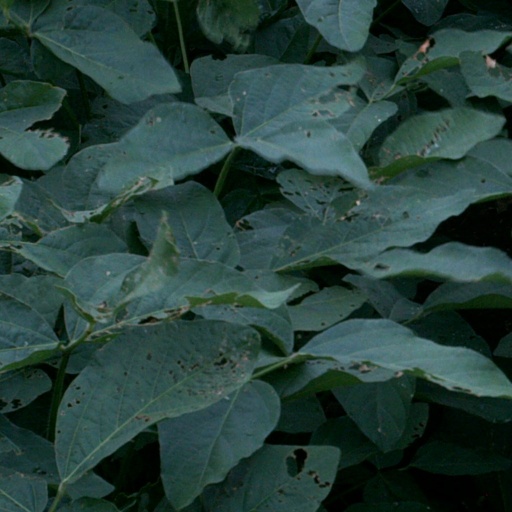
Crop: soybean